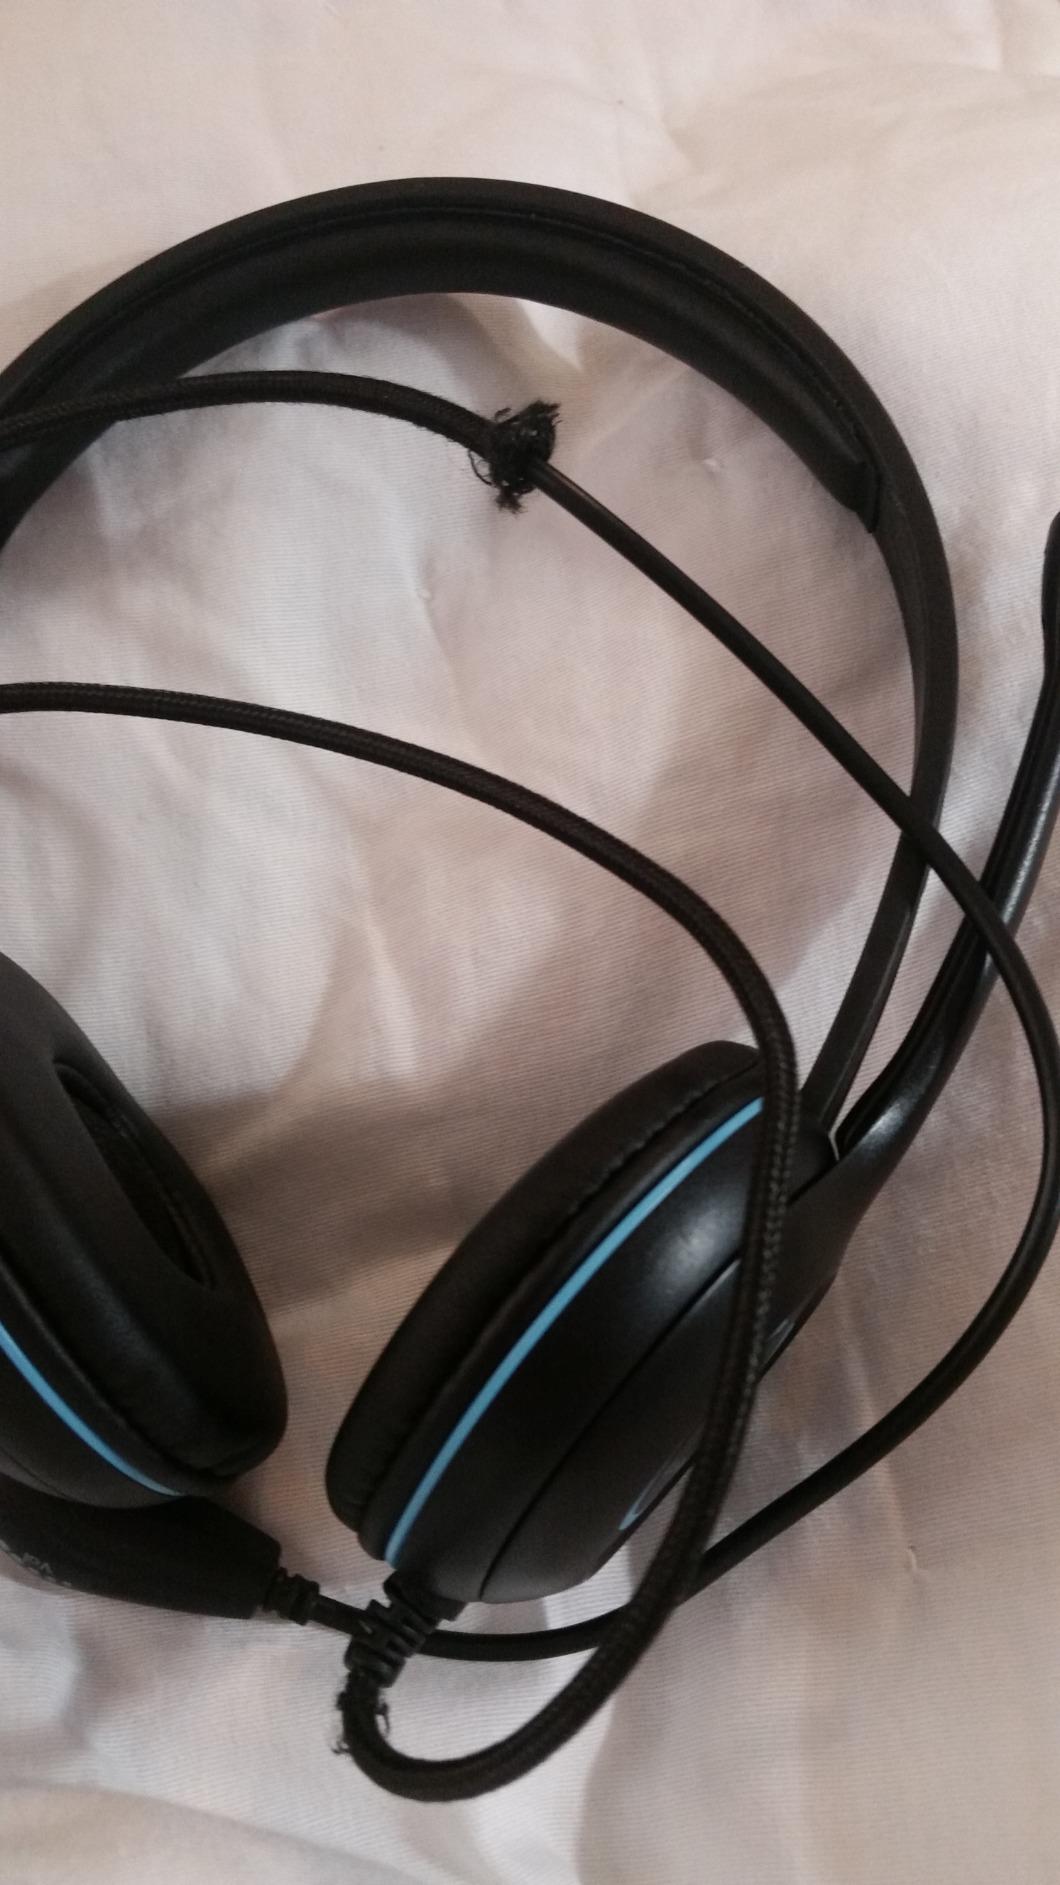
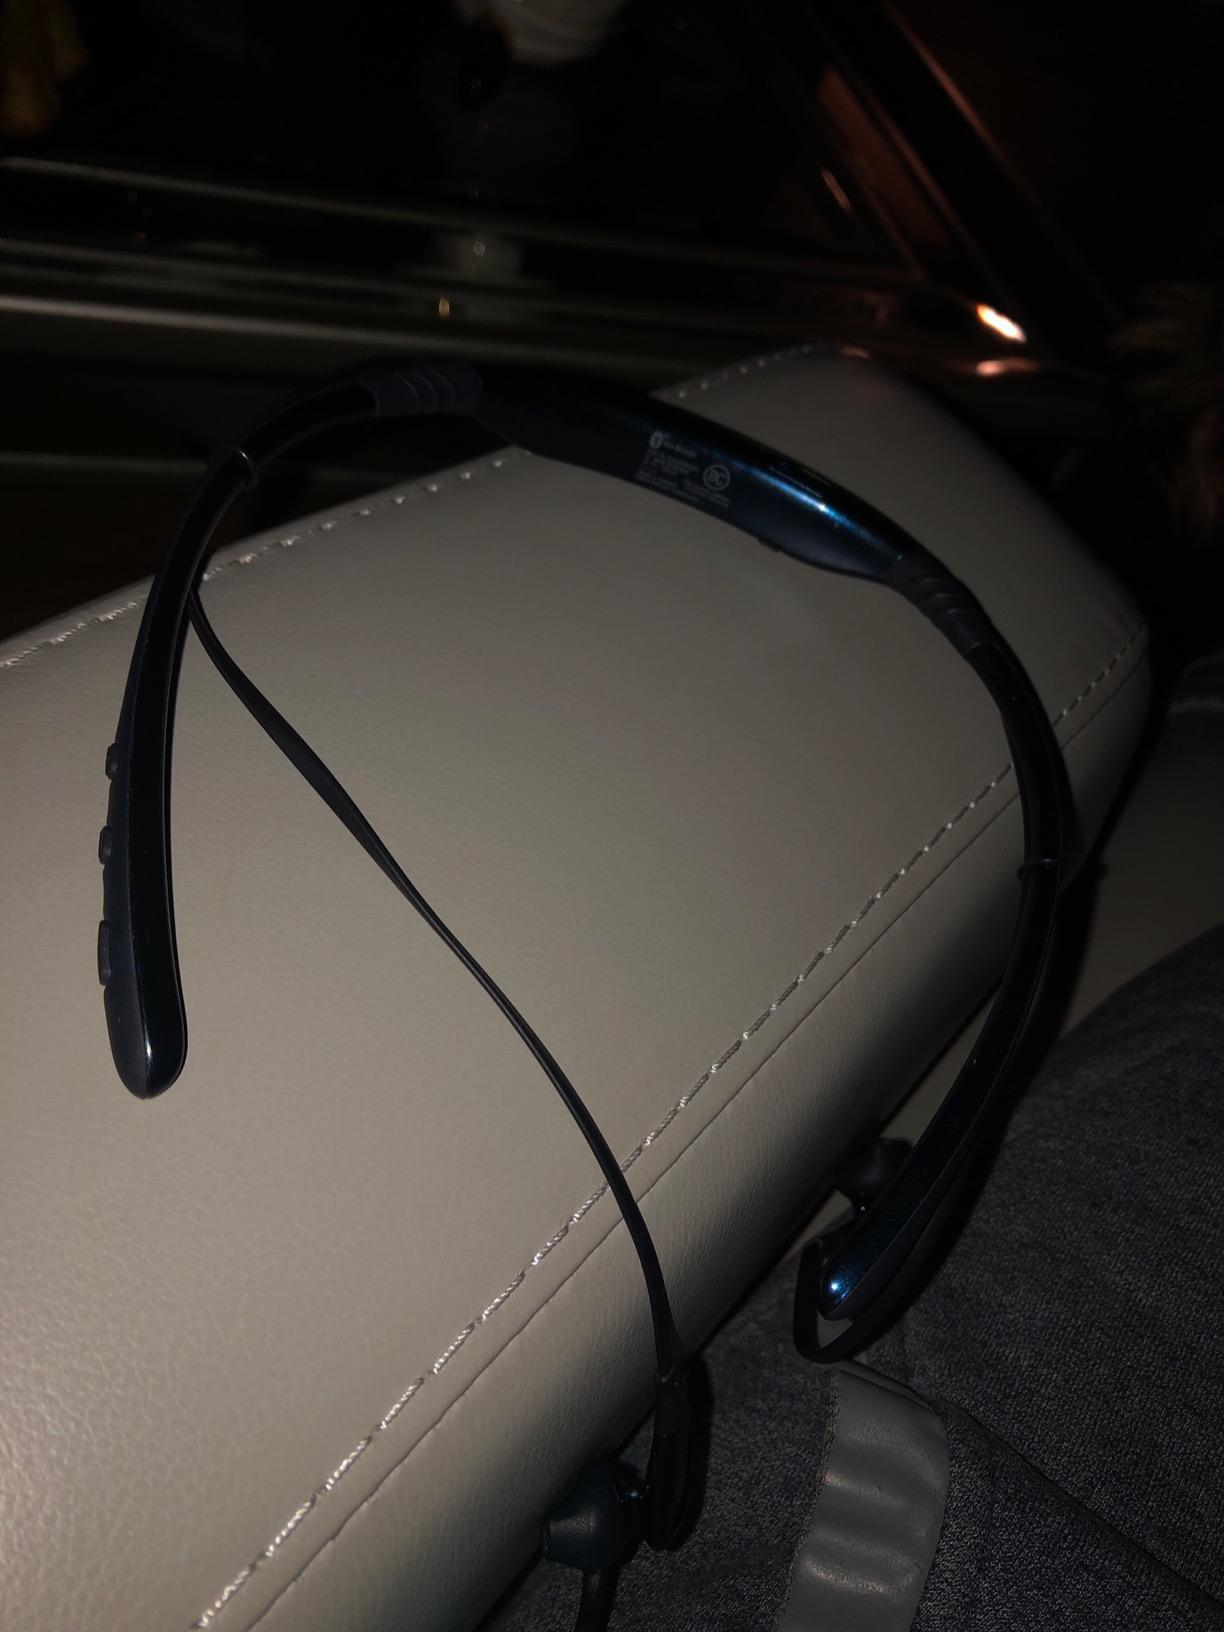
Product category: headphones
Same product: no